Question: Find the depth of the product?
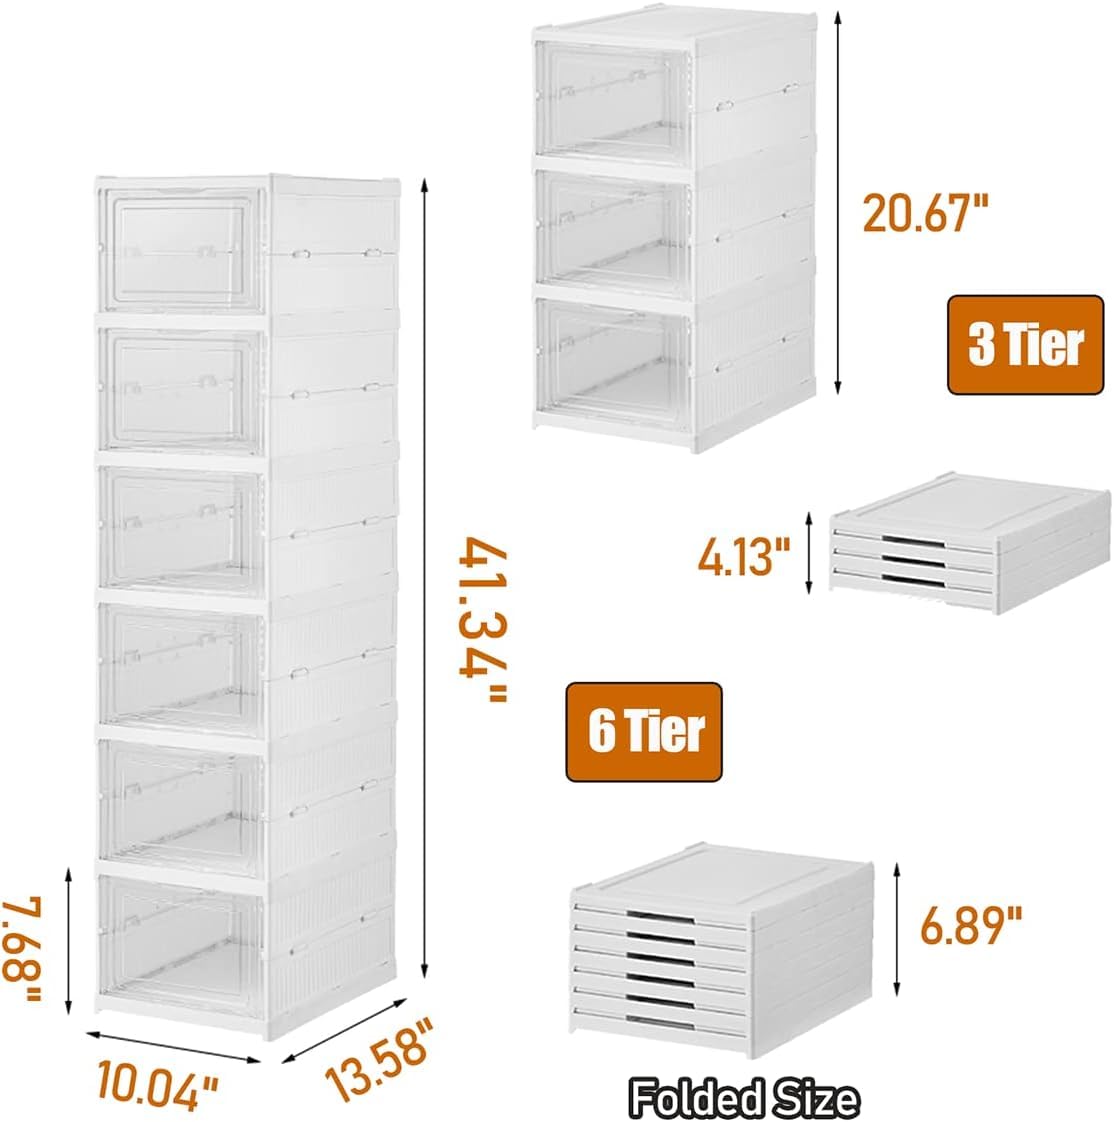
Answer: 13.58 inch